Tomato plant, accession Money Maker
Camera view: bottom (45 deg); turntable rotation: 180 degrees
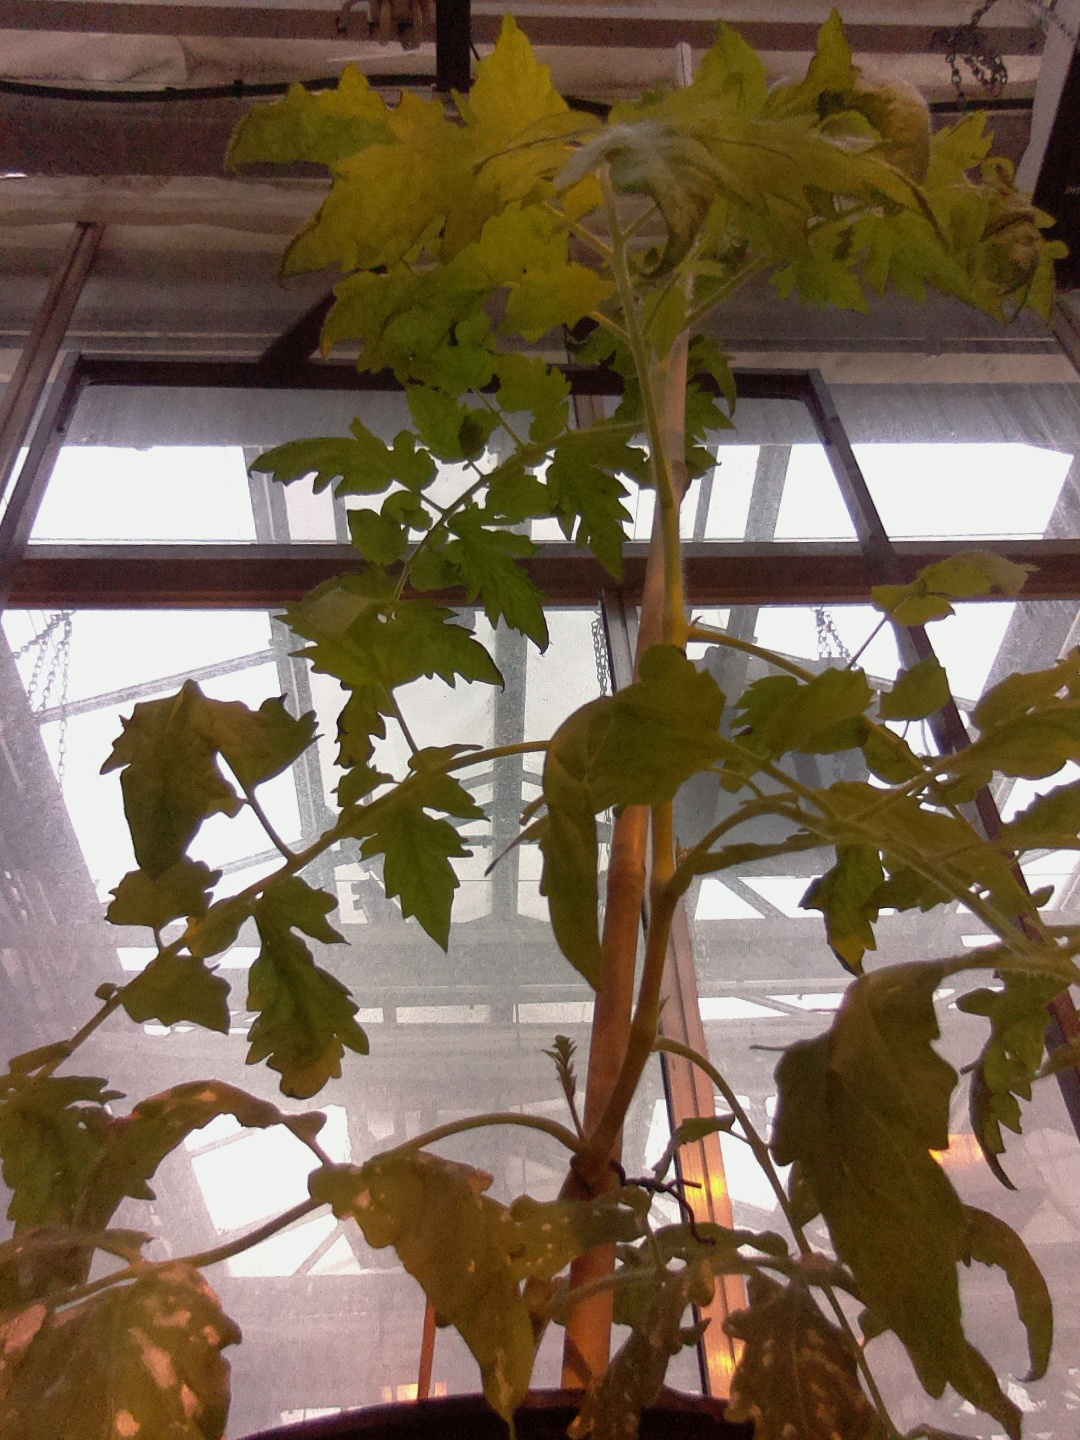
BBCH growth stage 60: First flowers open